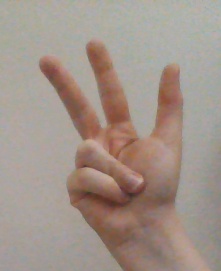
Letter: al